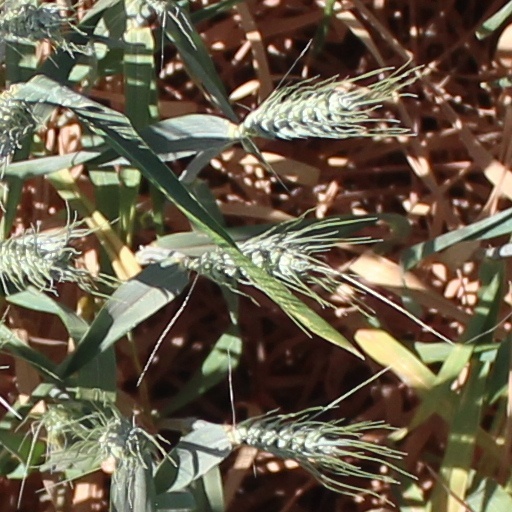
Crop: wheat